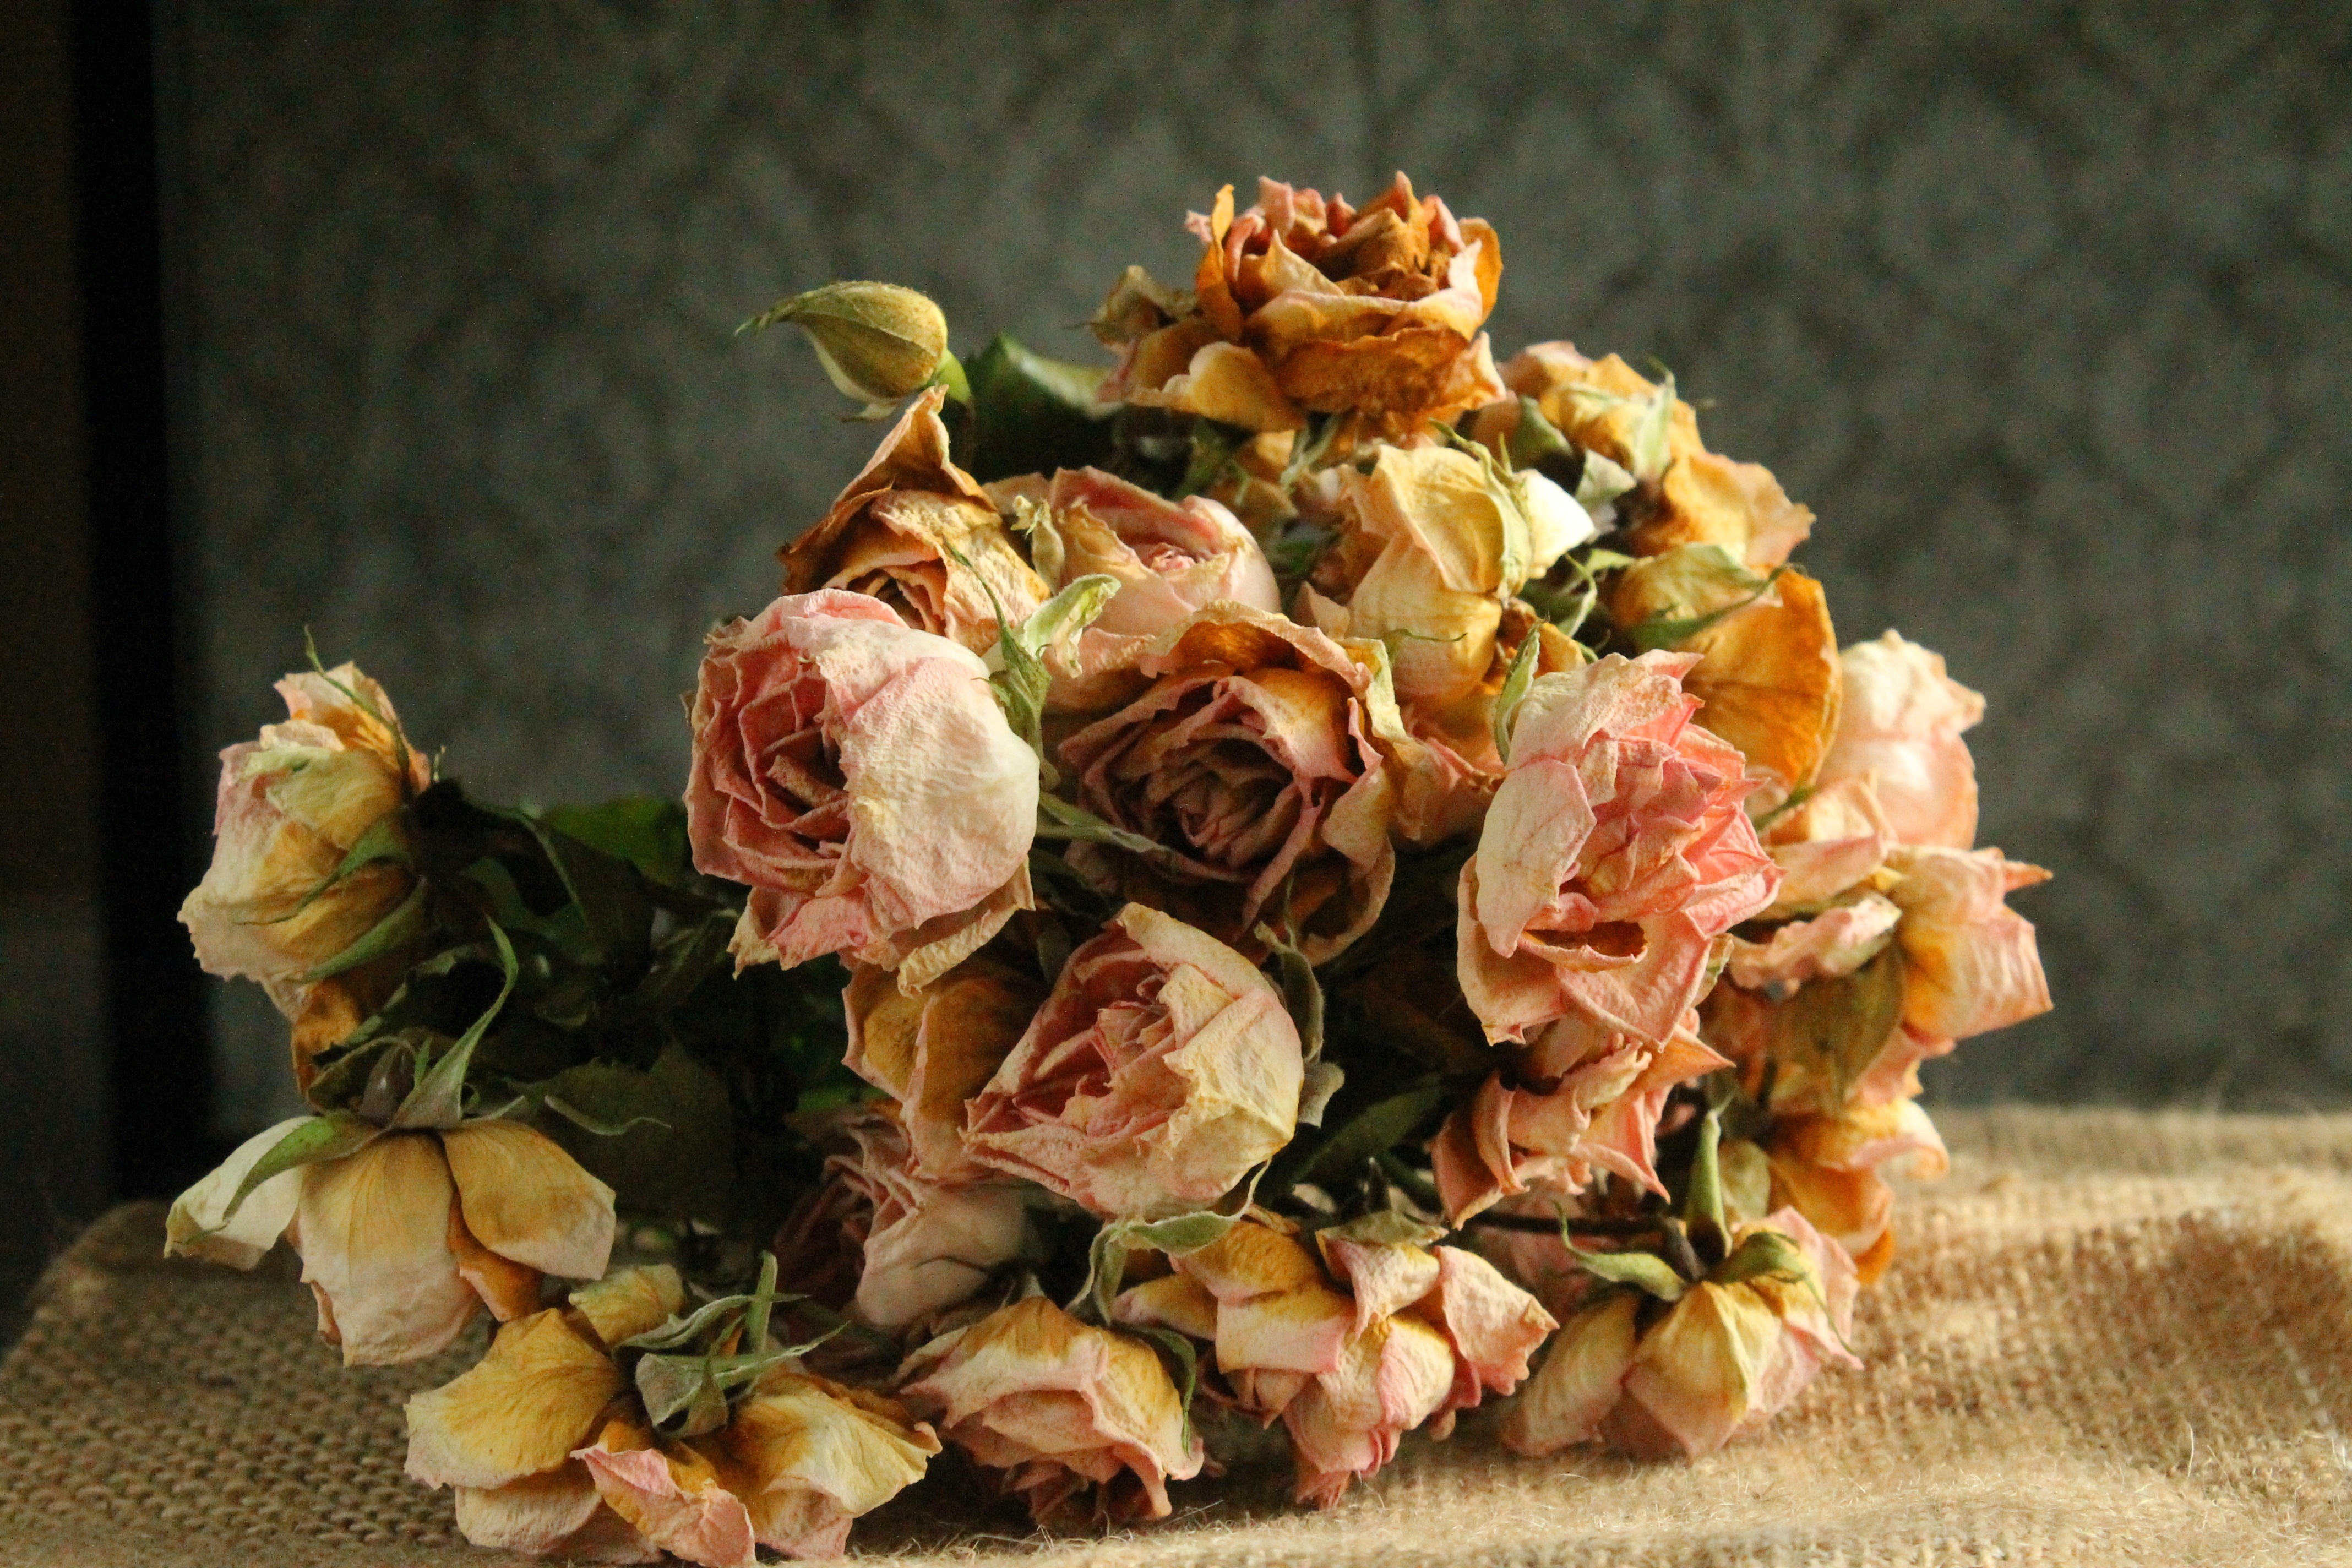
plant, flower, petal, dry, bouquet, rose, spring, autumn, flora, still life, flowers, dry flower, mood, floristry, fade, flowering plant, garden roses, passing away, flower bouquet, floral design, wilt, land plant, flower arranging